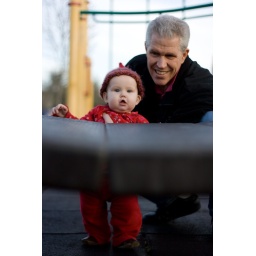
this hat is awkward when her ears are poking out, hehe. She is being the troll under the bridge